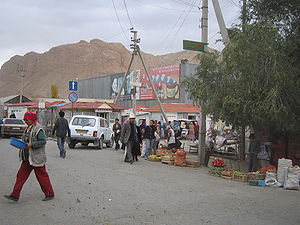
Naryn
Marked i Naryn
Naryn er en by i det centrale Kirgisistan. Den er hovedby i provinsen Naryn. Byen ligger i 2.050 meters højde omkring 140 km sydvest for indsøen Issyk-Kul på begge sider af floden Naryn som løber i en kløft gennem byen. Der var 34.822 indbyggere i 2009.